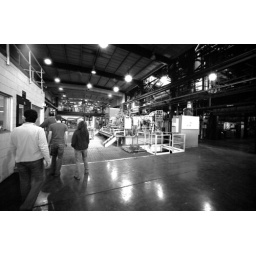
The power plant floor near the room with all the juice flowing through it.